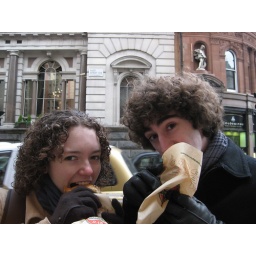
If you can't see the street sign above Jess' head, it says Fleet Street. Good pies. NO MEAT.